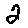
Label: 2